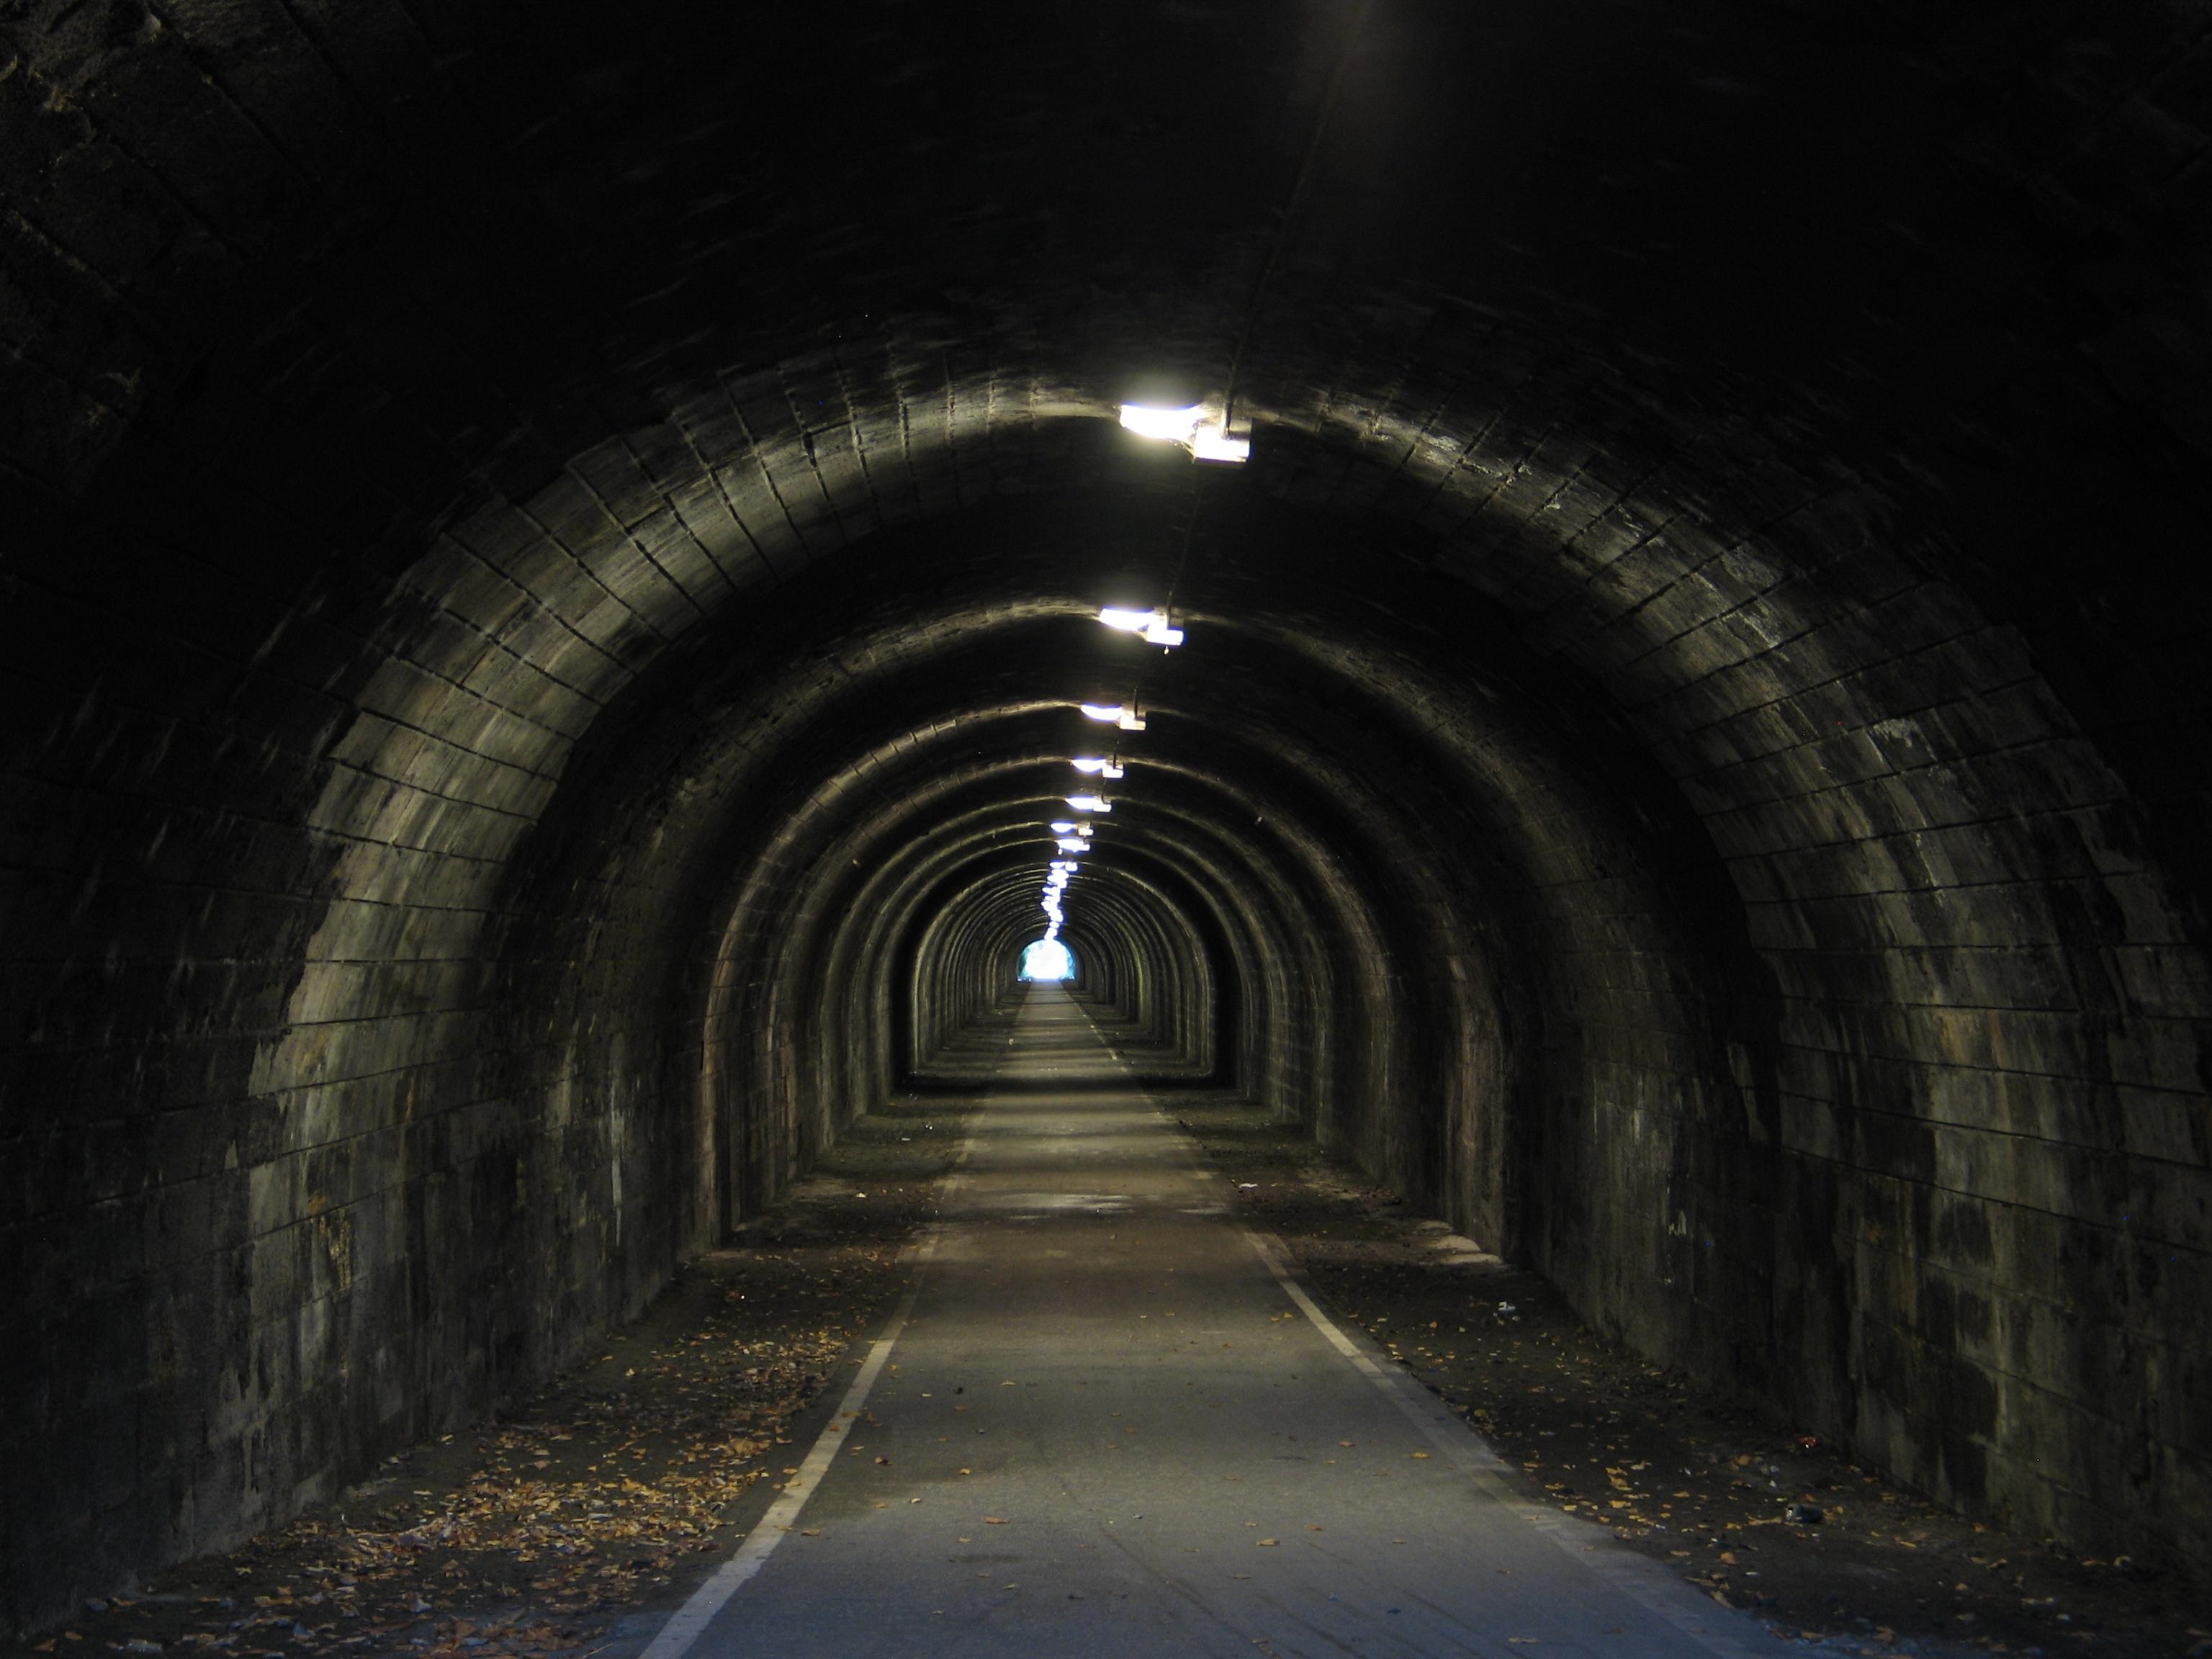
light, road, tunnel, dark, subway, darkness, monochrome, lane, infrastructure, symmetry, passage